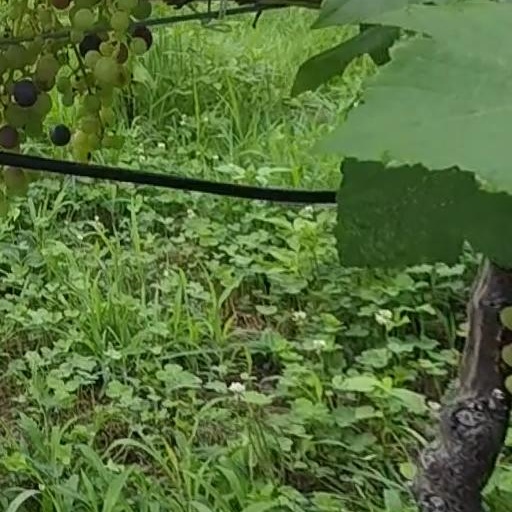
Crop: grape